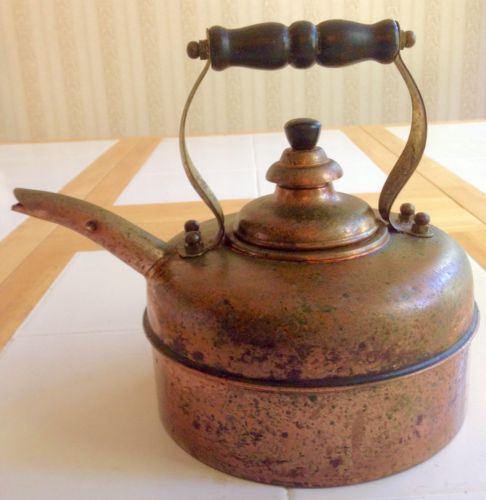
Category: kettle